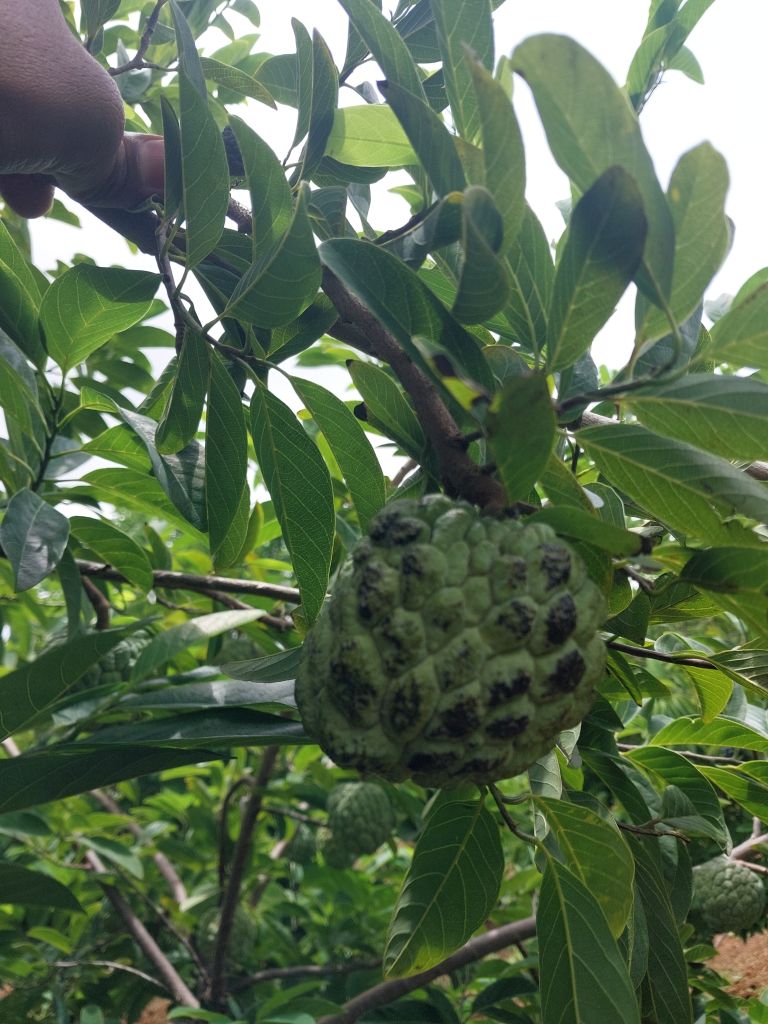
Disease label: Blank Canker